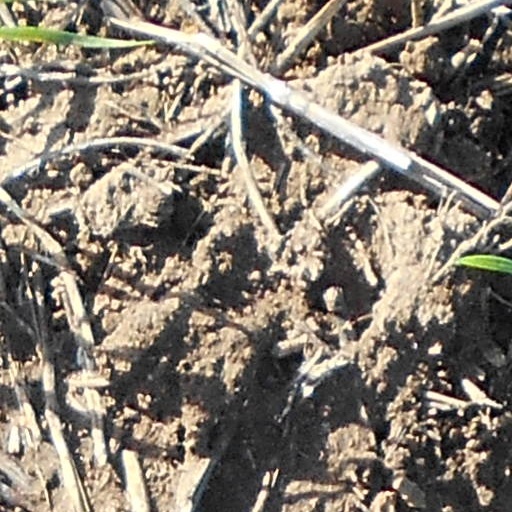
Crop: wheat